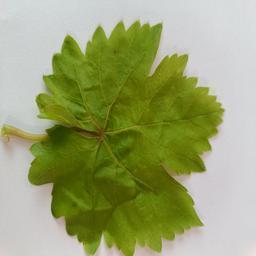
Label: Healthy Leaves